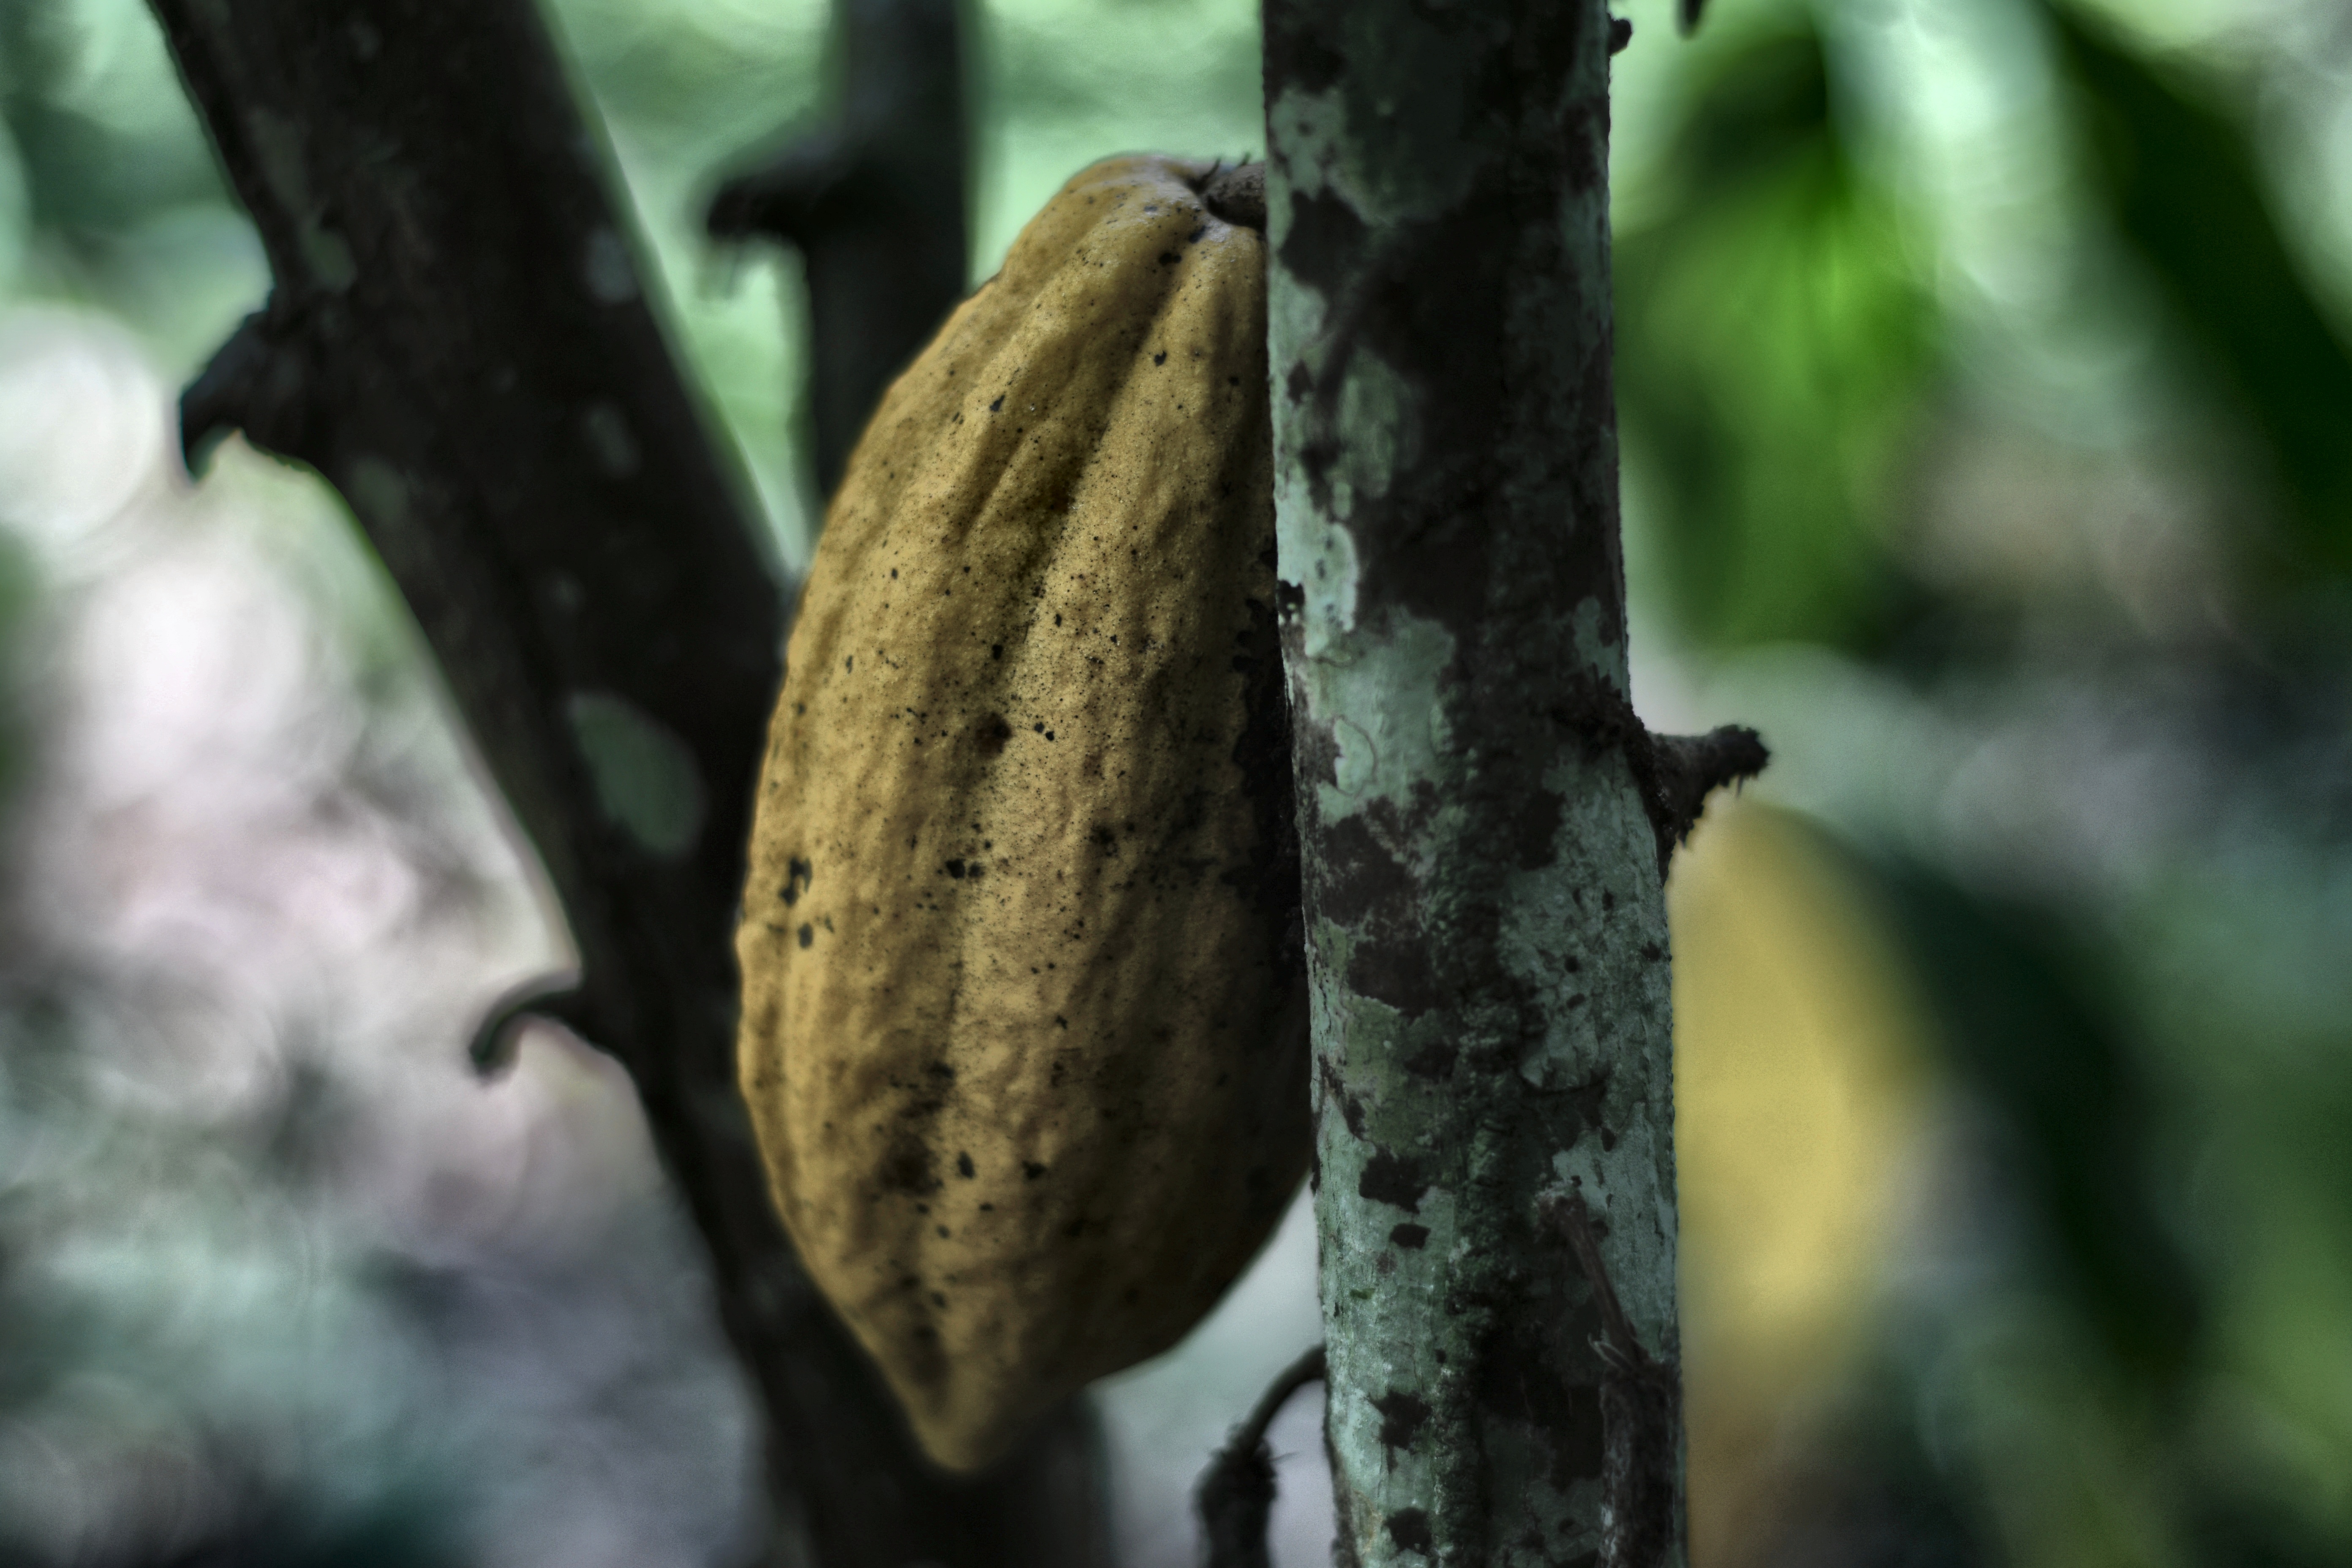
Maturity: mature
Variety: Angoleta